Ivan Kuznetsov (architect)

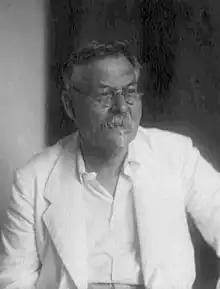

Ivan Sergeyevich Kuznetsov (May 27, 1867June 3, 1942) was a Russian architect primarily known for his pre-1917 works in Moscow and Vichuga. Born into a working-class family, Kuznetsov independently broke into the elite architecture society of Moscow. He worked in many different styles but was most successful in Neoclassical architecture and Russian Revival. He excelled in industrial architecture and designed more than 600 buildings through the commissions of Nikolay Vtorov. Kuznetsov remained in high demand during the Soviet period.